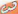
Number: 3